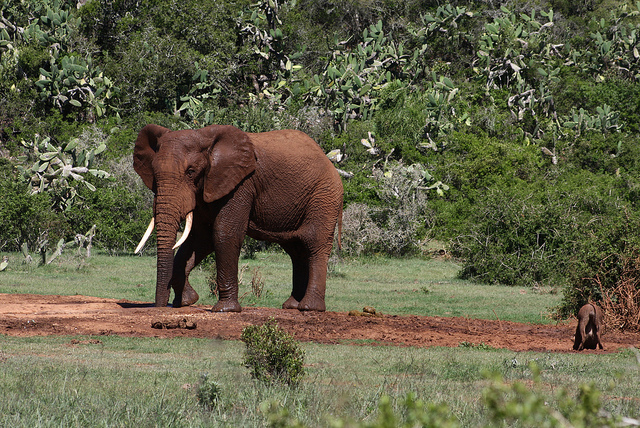
user: Given an image and a question. Answer the question in a short answer. Question: What is the average life expectancy of the animal seen here? Short Answer:
assistant: 60 years